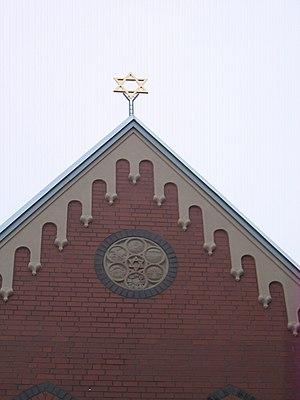
à Herford, arrondissement de Herford, Rhénanie-du-Nord-Westphalie, Allemagne. العربية